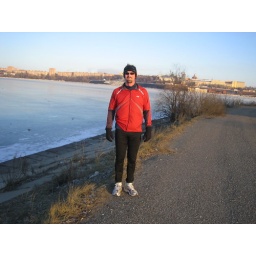
Me running beside the lake with the town square on the top of the hill in the background.